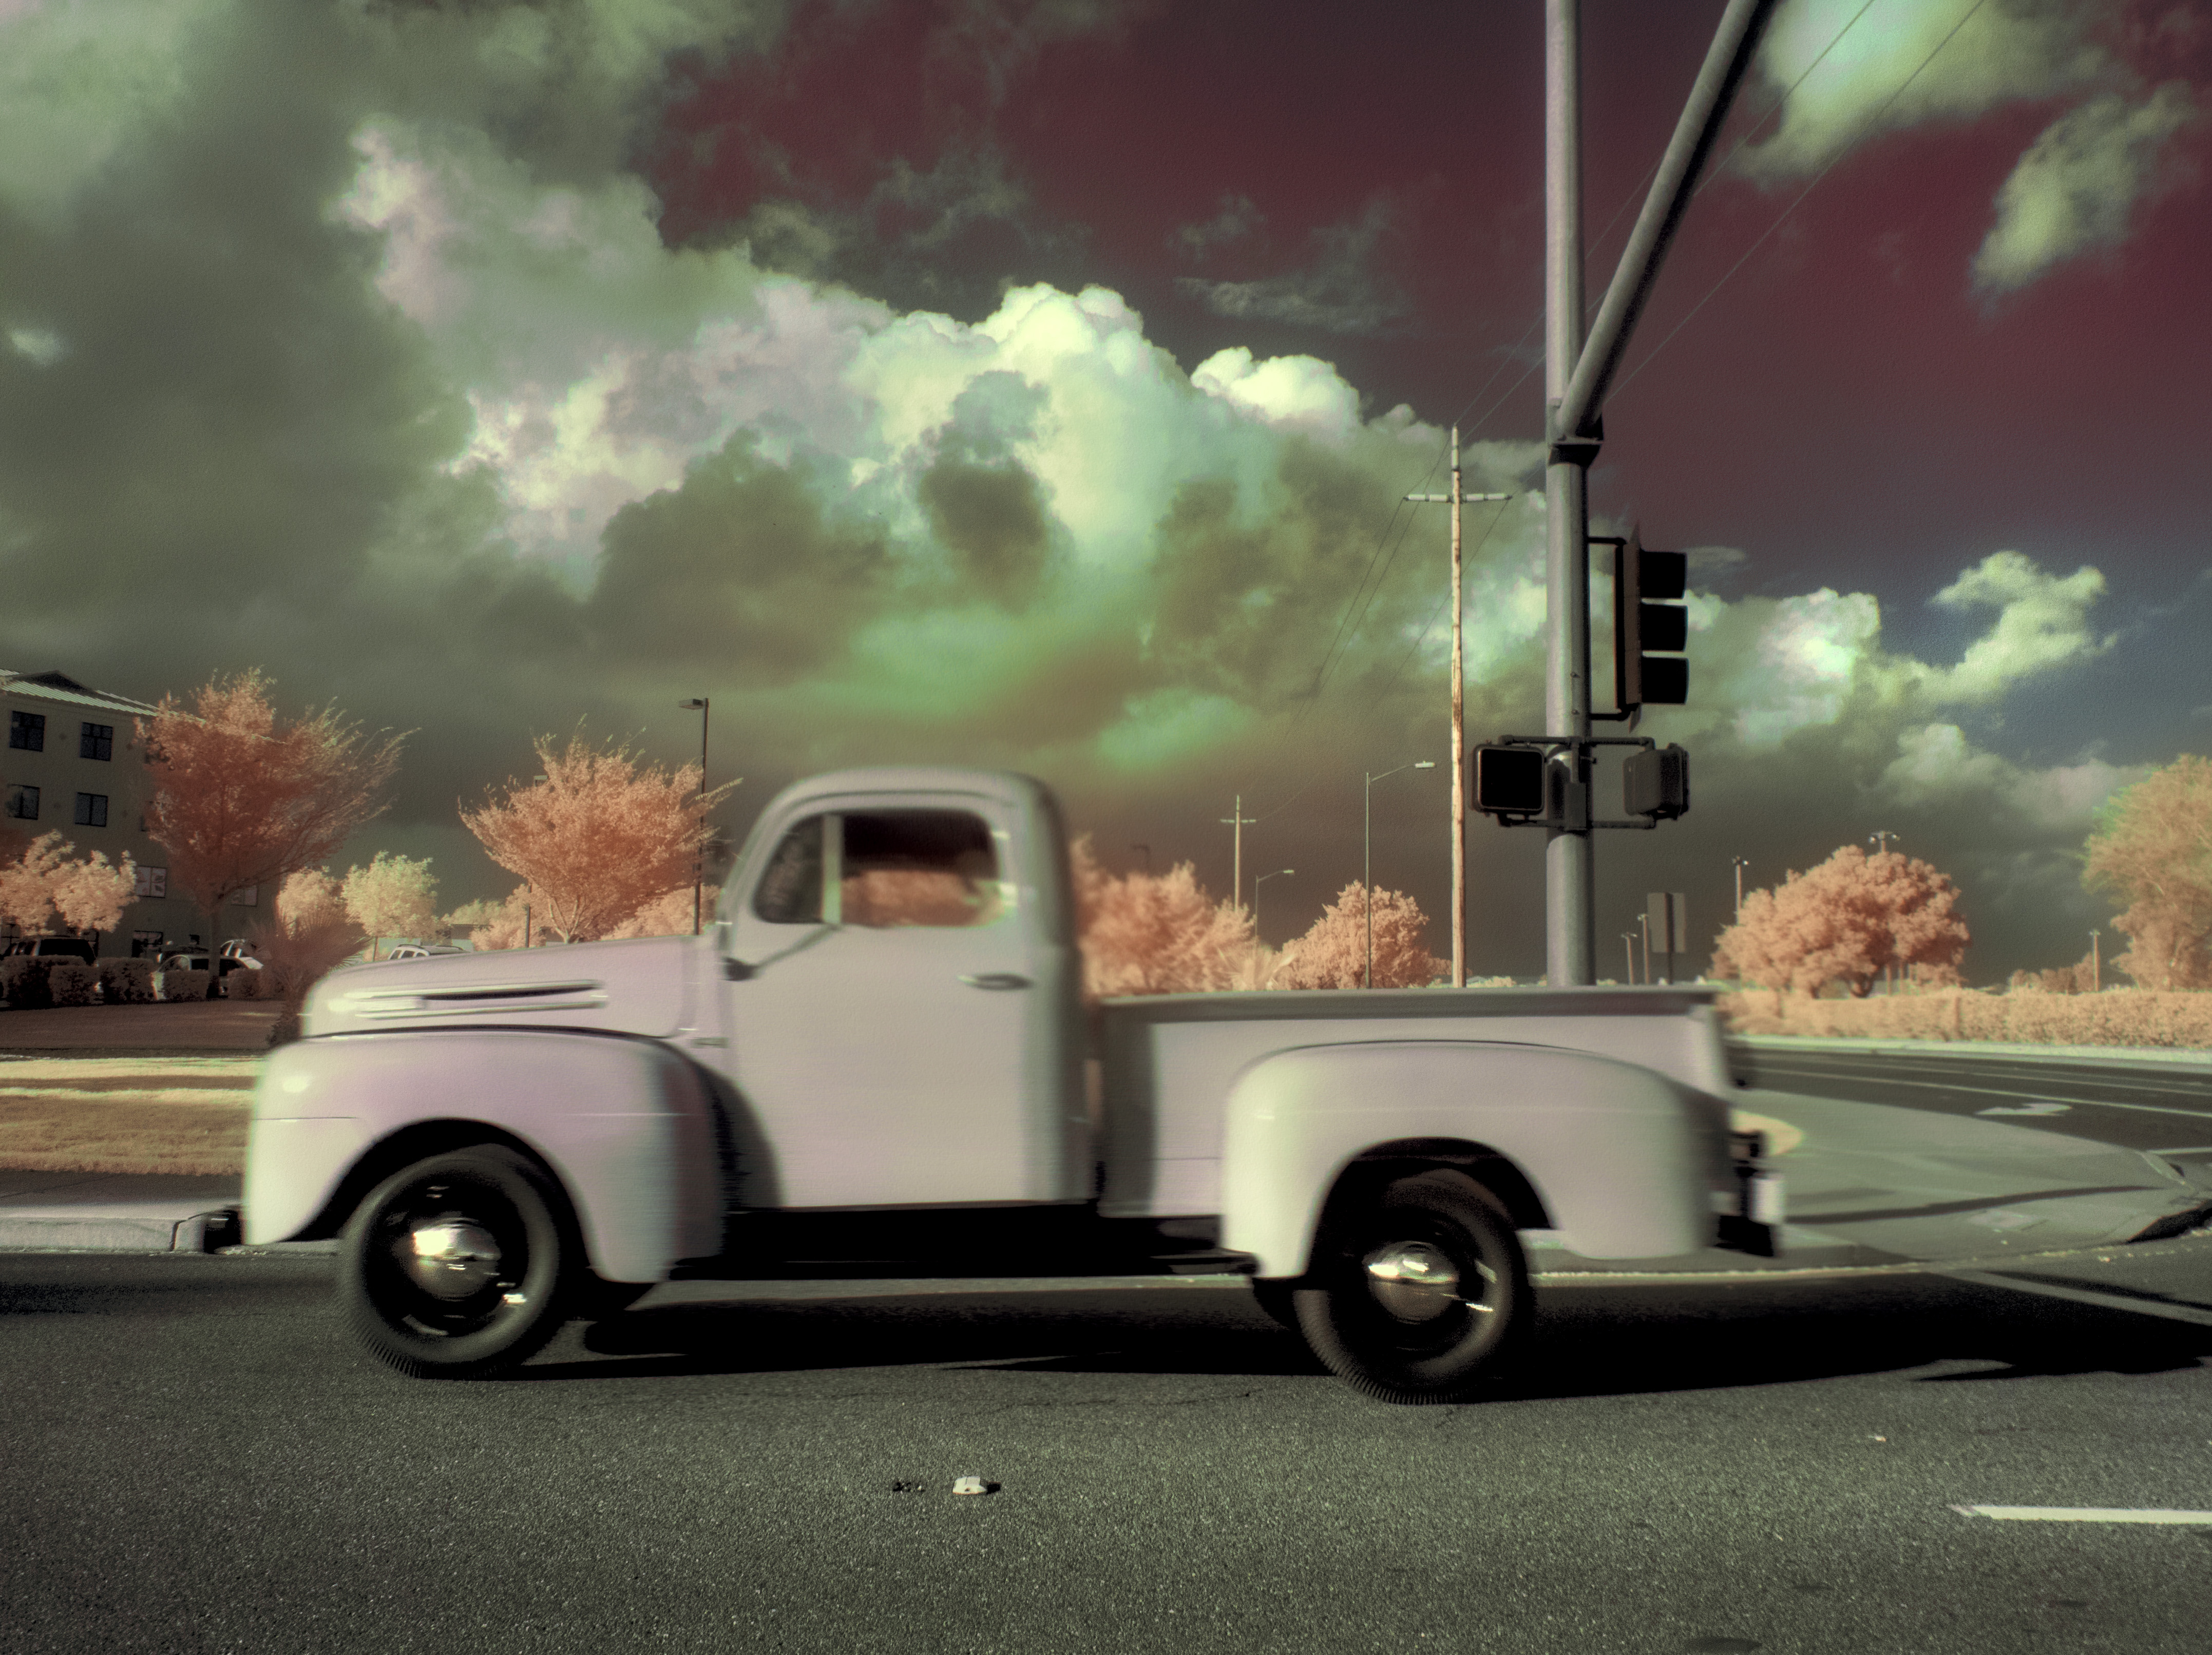
car, truck, vehicle, pickuptruck, sliderssunday, screenshot, falsecolor, pickup truck, land vehicle, automobile make